Jurchen people

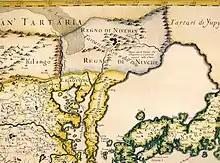
A 1682 Italian map showing the "Kingdom of the Niuche" (i.e., Nǚzhēn) or the "Kin (Jin) Tartars", who "have occupied and are at present ruling China", north of Liaodong and Korea

The initial Khitan form of the name was said to be "Lüzhen". The variant "Nrjo-tsyin" (now Nüzhen, whence English Nurchen) appeared in the 10th century under the Liao dynasty. The Jurchens were also interchangeably known as the "Nrjo-drik" (now Nüzhi). This is traditionally explained as an effect of the Chinese naming taboo, with the character being removed after the 1031 enthronement of Zhigu, Emperor Xingzong of Liao, because it appeared in the sinified form of his personal name, Zongzhen. Aisin-Gioro Ulhicun, however, argues that this was a later folk etymology and the original reason was uncertainty among dialects regarding the name's final "-n" (Nussin, Naisin).